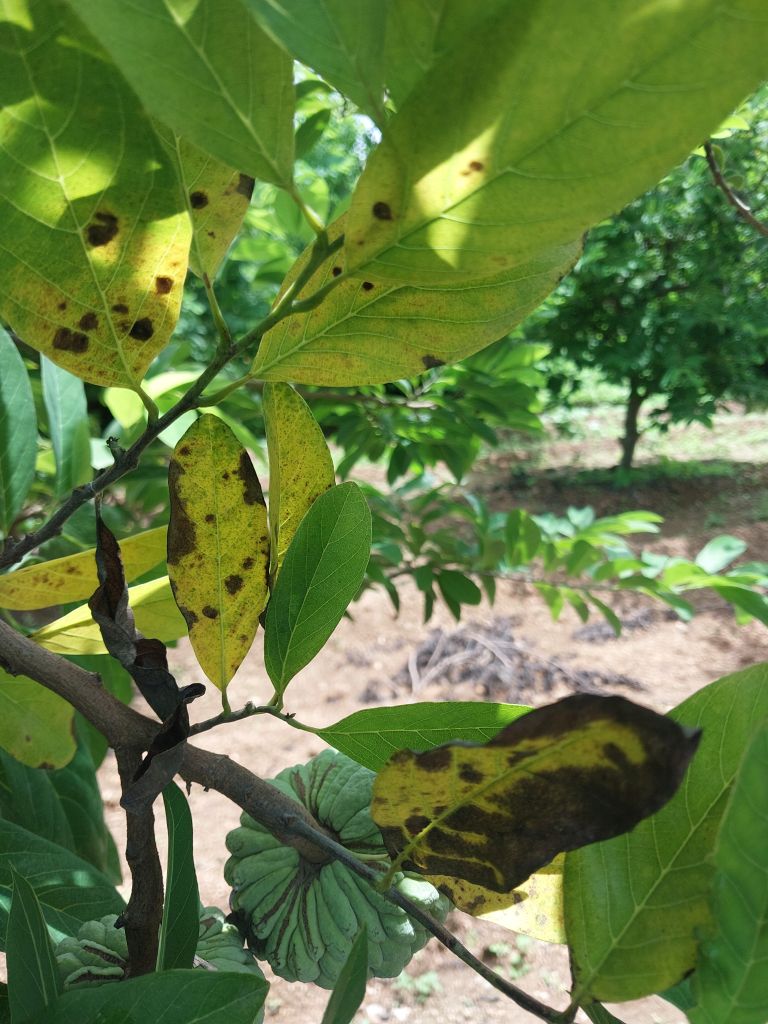
Disease label: Leaf spot on Leaves